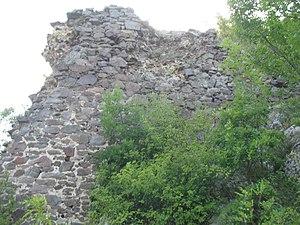
La forteresse de Brvenik est située à Bela Stena, dans la municipalité de Raška et dans le district de Raška, en Serbie. Elle est inscrite sur la liste des monuments culturels protégés de la République de Serbie.